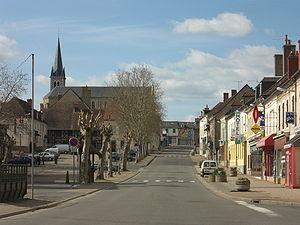
Le sentier de grande randonnée 3 est le premier chemin de grande randonnée balisé en France. Les débuts de sa réalisation remontent à 1947, année de la création de la Fédération française de la randonnée pédestre. Les premiers tronçons ont été balisés autour d’Orléans. Le chemin ne sera finalisé sous le nom GR 3 qu’en 1983 ; entre-temps, autour de la capitale d’autres chemins balisés avaient vu le jour : la ceinture verte d’Île-de-France et l’itinéraire longeant le cours de la Seine et traversant Paris ; les numéros 1 et 2 leur furent respectivement attribués.